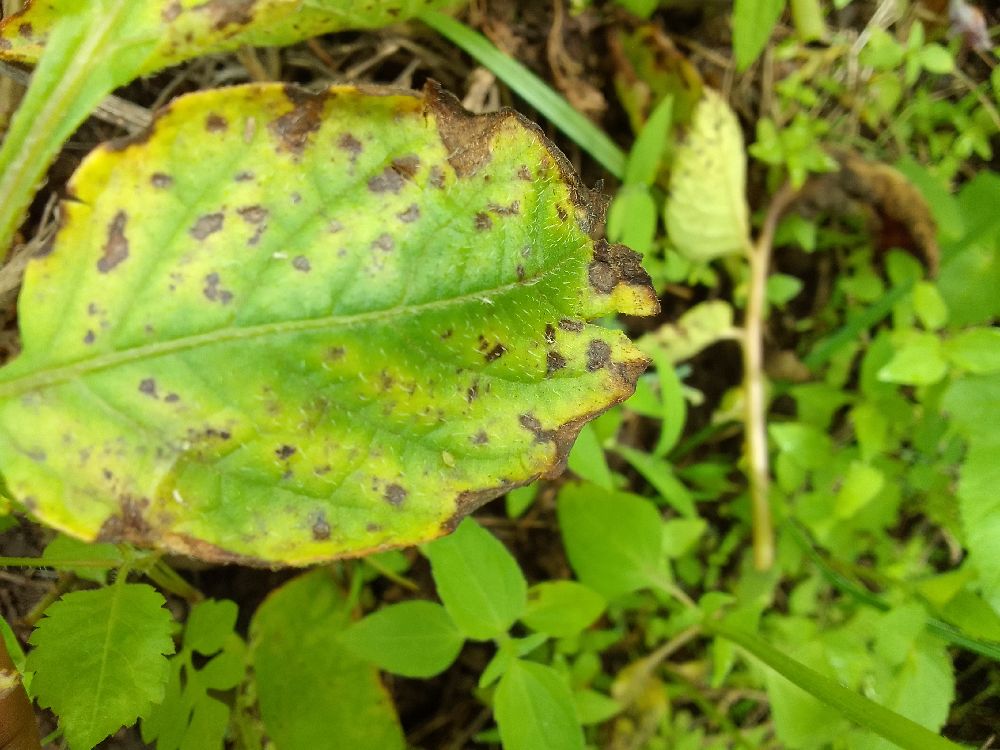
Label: Early blight